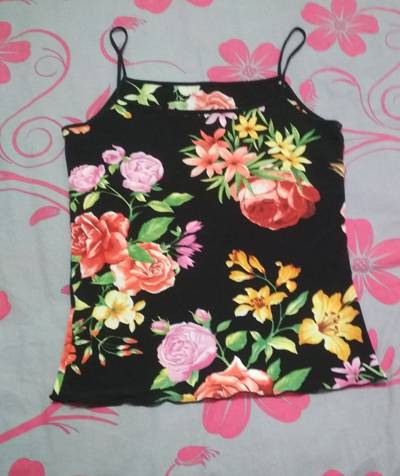
Waste category: clothes